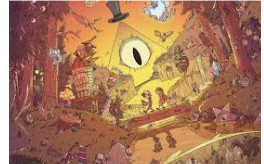
Portrait style: Cartoon Portrait